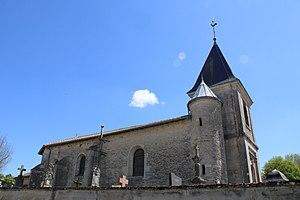
Vue latérale de l'église.
Brouthières est une ancienne commune française du département de la Haute-Marne en région Grand Est. Elle est associée à la commune de Thonnance-les-Moulins depuis 1973.
Thonnance-les-Moulins est une commune française, située dans le département de la Haute-Marne en région Grand Est.